Pioneer (schooner)

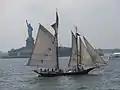
Schooner "Pioneer" sailing near Statue of Liberty, 2010

The "Pioneer" was built in Marcus Hook, Pennsylvania in 1885 as a cargo sloop. She was the first of only two American cargo sloops ever built with a wrought iron hull. After ten years of service in the Delaware Bay, she was re-rigged as a schooner for easier handling.